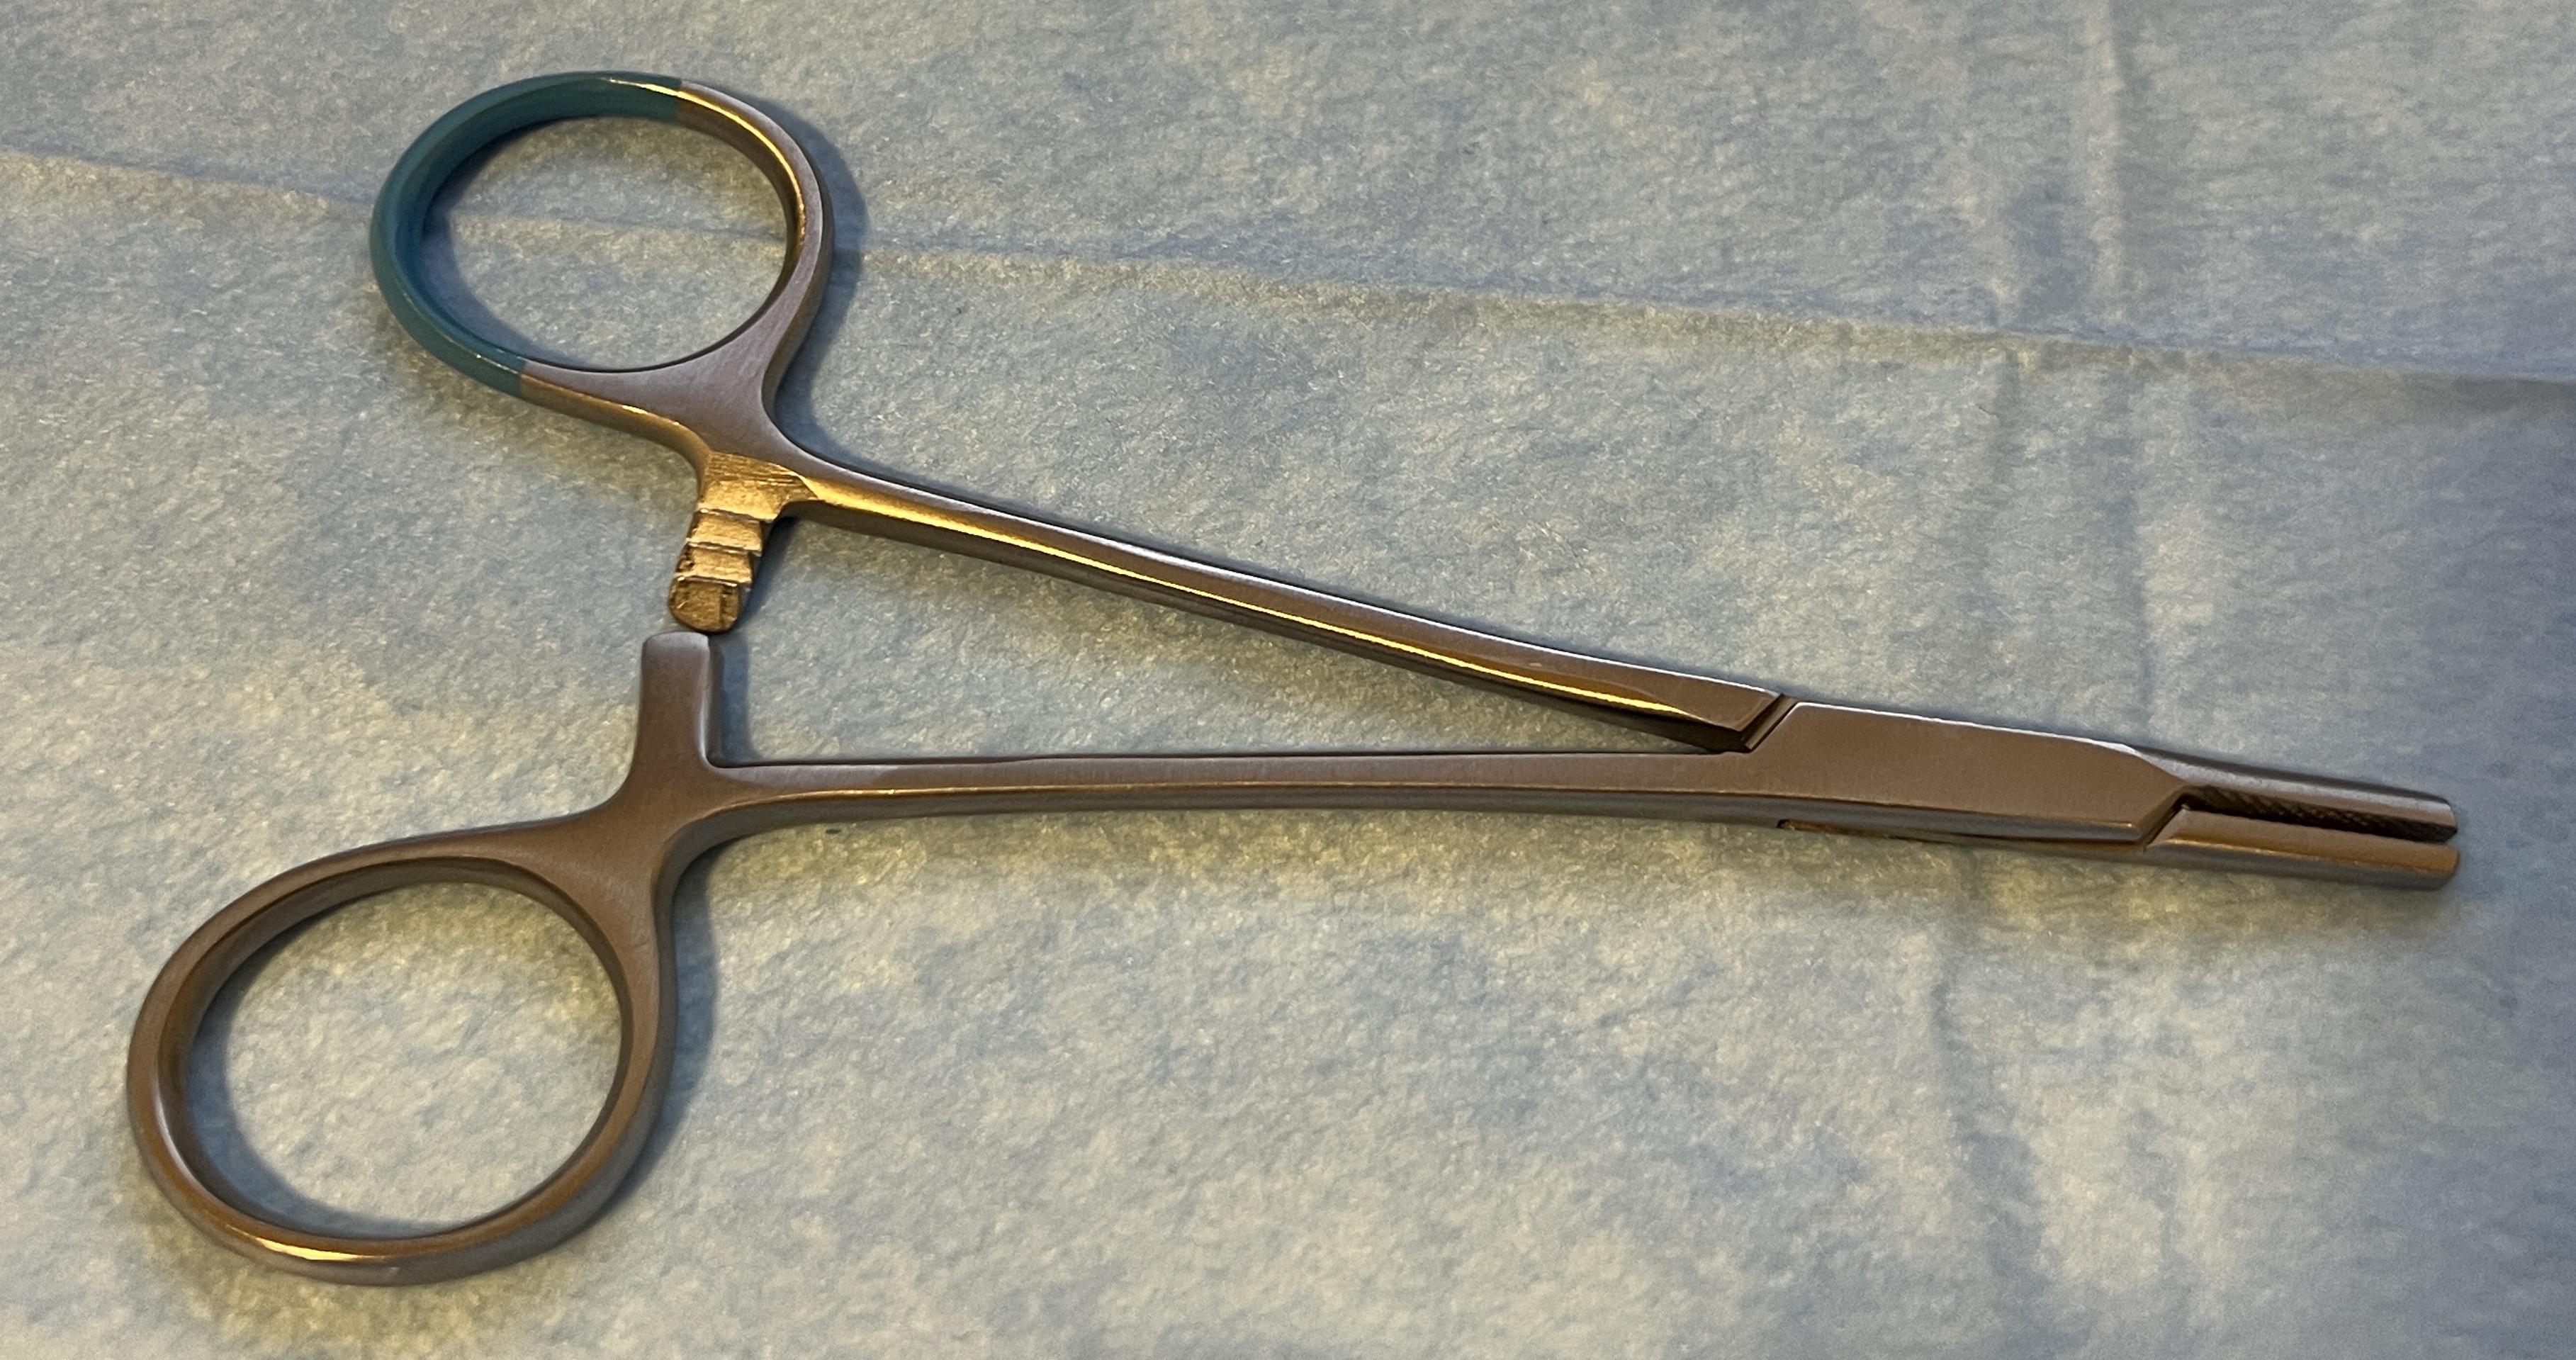
Hinged instrument state: open